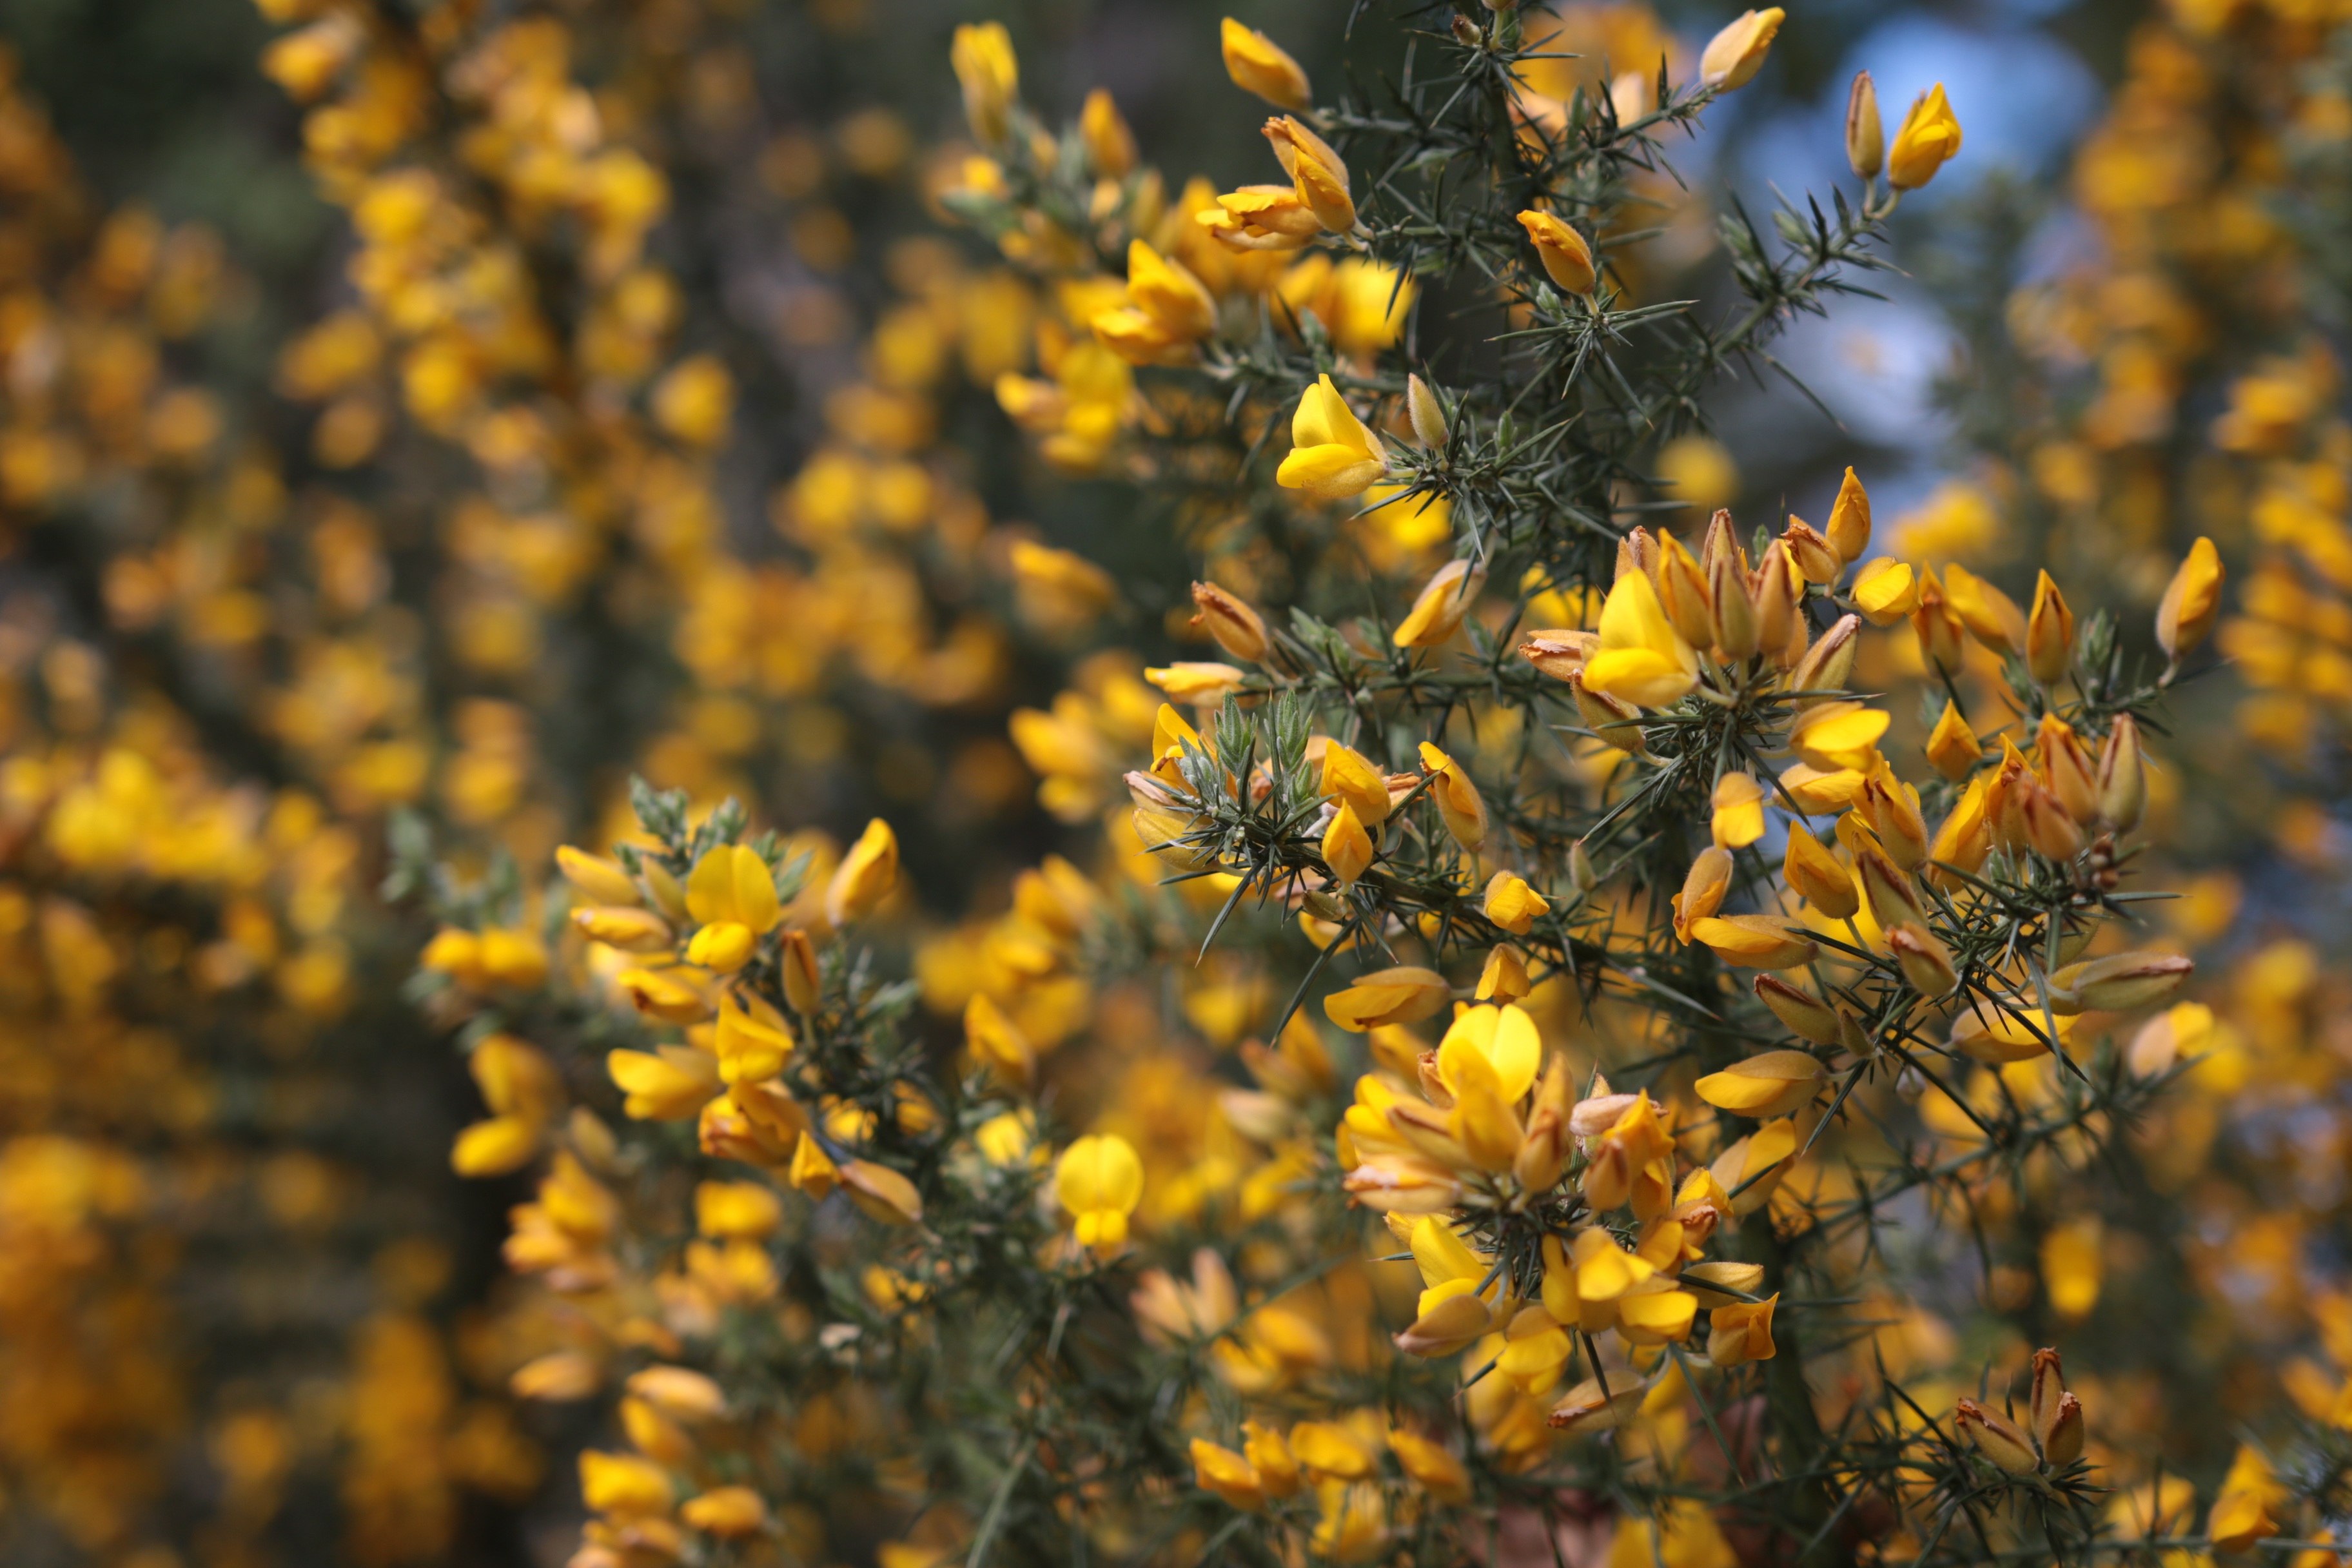
tree, nature, blossom, plant, sunlight, leaf, flower, pollen, spring, produce, autumn, botany, yellow, flora, wildflower, shrub, broom, macro photography, flowering plant, daisy family, land plant